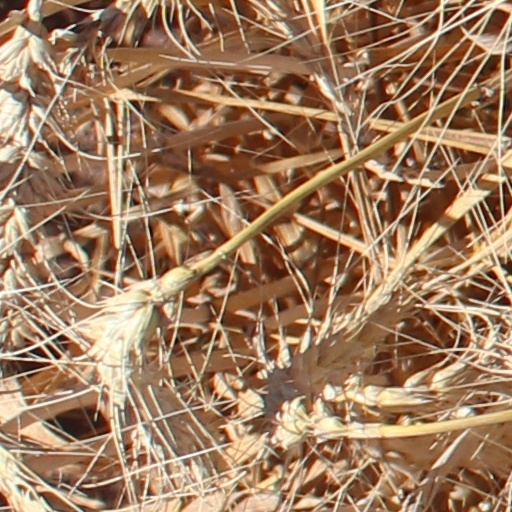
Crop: wheat